Downtown Perry Historic District

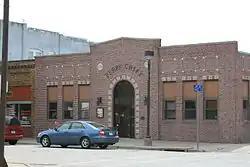

The Downtown Perry Historic District, also known as Uptown, is a nationally recognized historic district located in Perry, Iowa, United States. It was listed on the National Register of Historic Places in 2000. At the time of its nomination it contained 68 resources, which included 58 contributing buildings, one contributing site, and nine non-contributing buildings. The central business district is divided into three sections: the Triangle, Second Street above Willis Avenue, and South of Otley Avenue. The Triangle is public land where the Perry Carnegie Library Building is located. Second Street above Willis Avenue is a corridor of two-blocks north of the Triangle. It is where most of the professional offices, retail and entertainment businesses are located. The area south of Otley Avenue contains a cluster of businesses that is also located along Second Street for the most part. The businesses are associated with the automobile and light industrial operations. The first two sections are included in the historic district while the third was excluded because of its mixed land use and its lack of historic integrity from alterations and demolition.